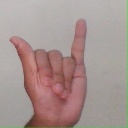
अक्षर: य